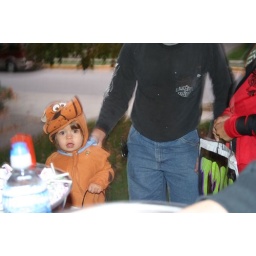
This kid was very cute and I like the depth of field in this picture